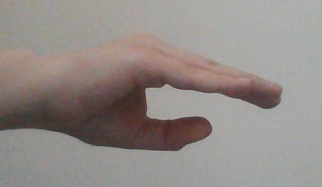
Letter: jeem